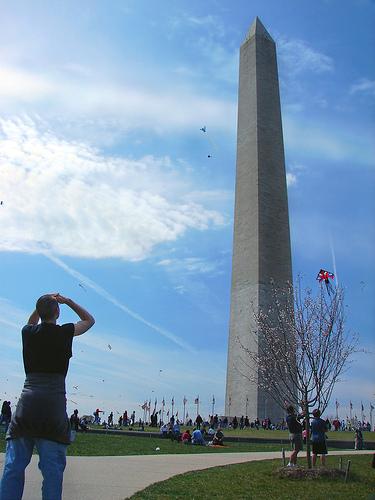
A man taking a picture of a very tall obelisk.